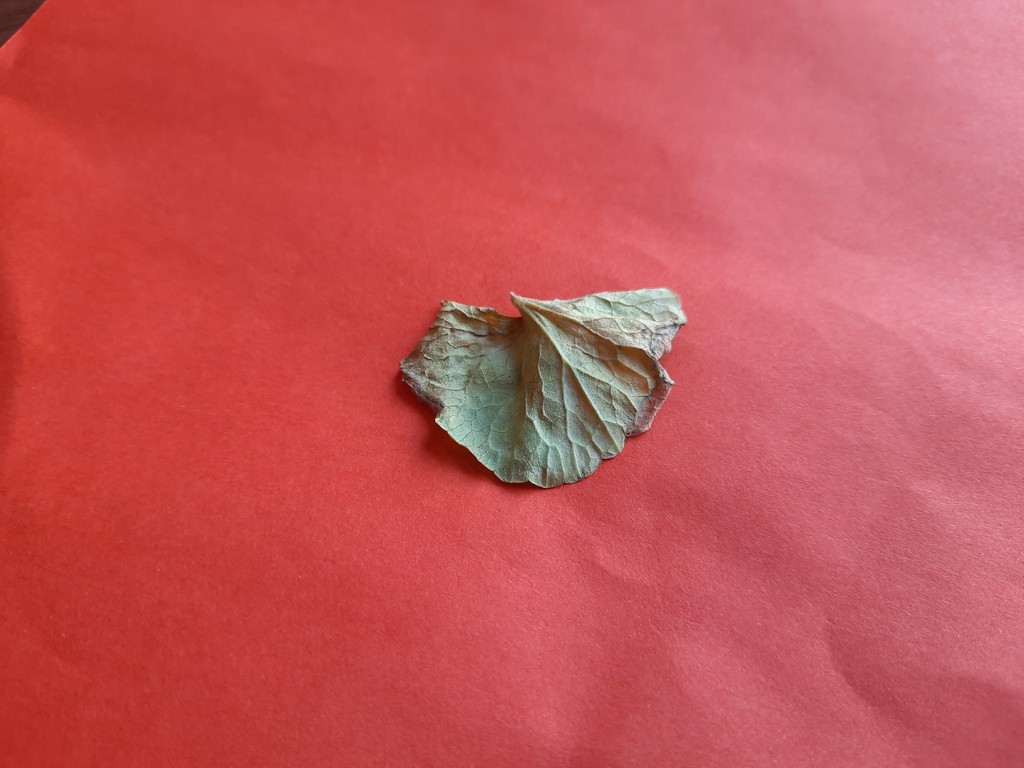
Label: Dried